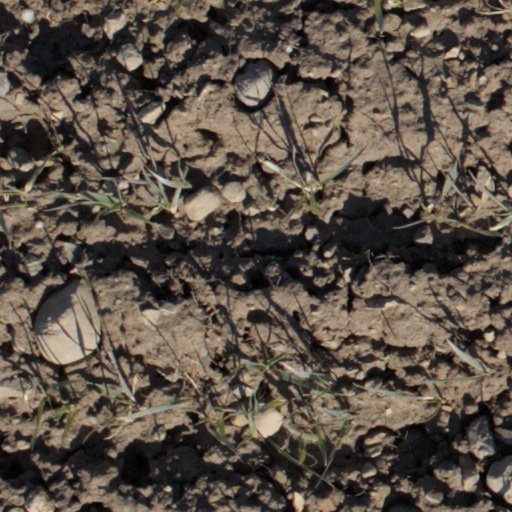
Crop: wheat